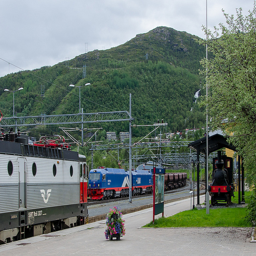
a blue and red train and some green hills
A train is riding along the tracks in front of a mountain.
A train that is going by some grass.
a train station stop with multiple trains and a flower planter
A floral arrangement on the sidewalk next a train and railroad tracks.